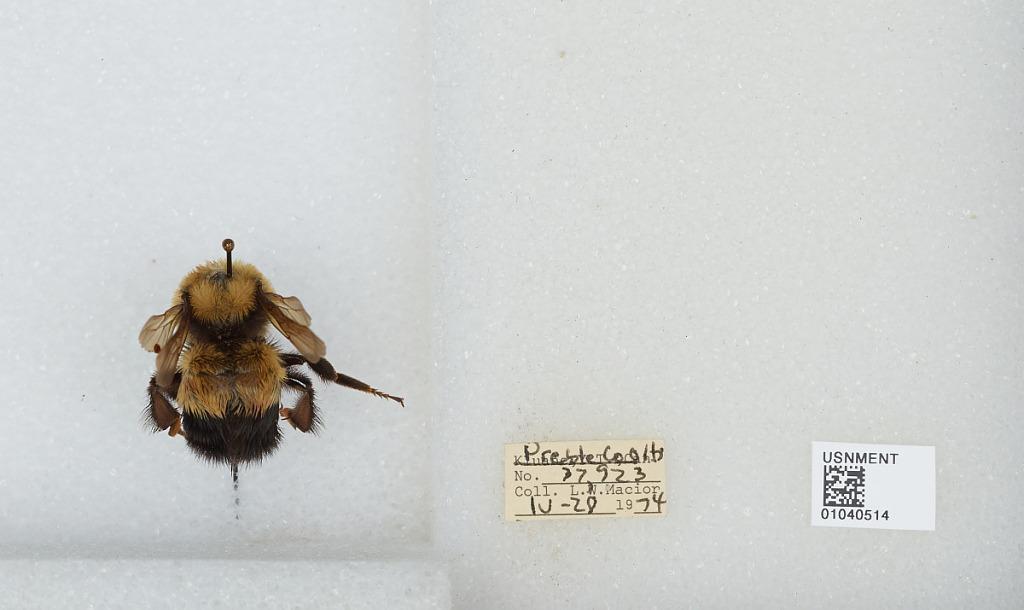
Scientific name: Bombus (Pyrobombus) perplexus Cresson
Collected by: L. Macior
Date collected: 1974-4-28
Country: United States
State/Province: Ohio
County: Preble
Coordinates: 39.7778, -84.6897